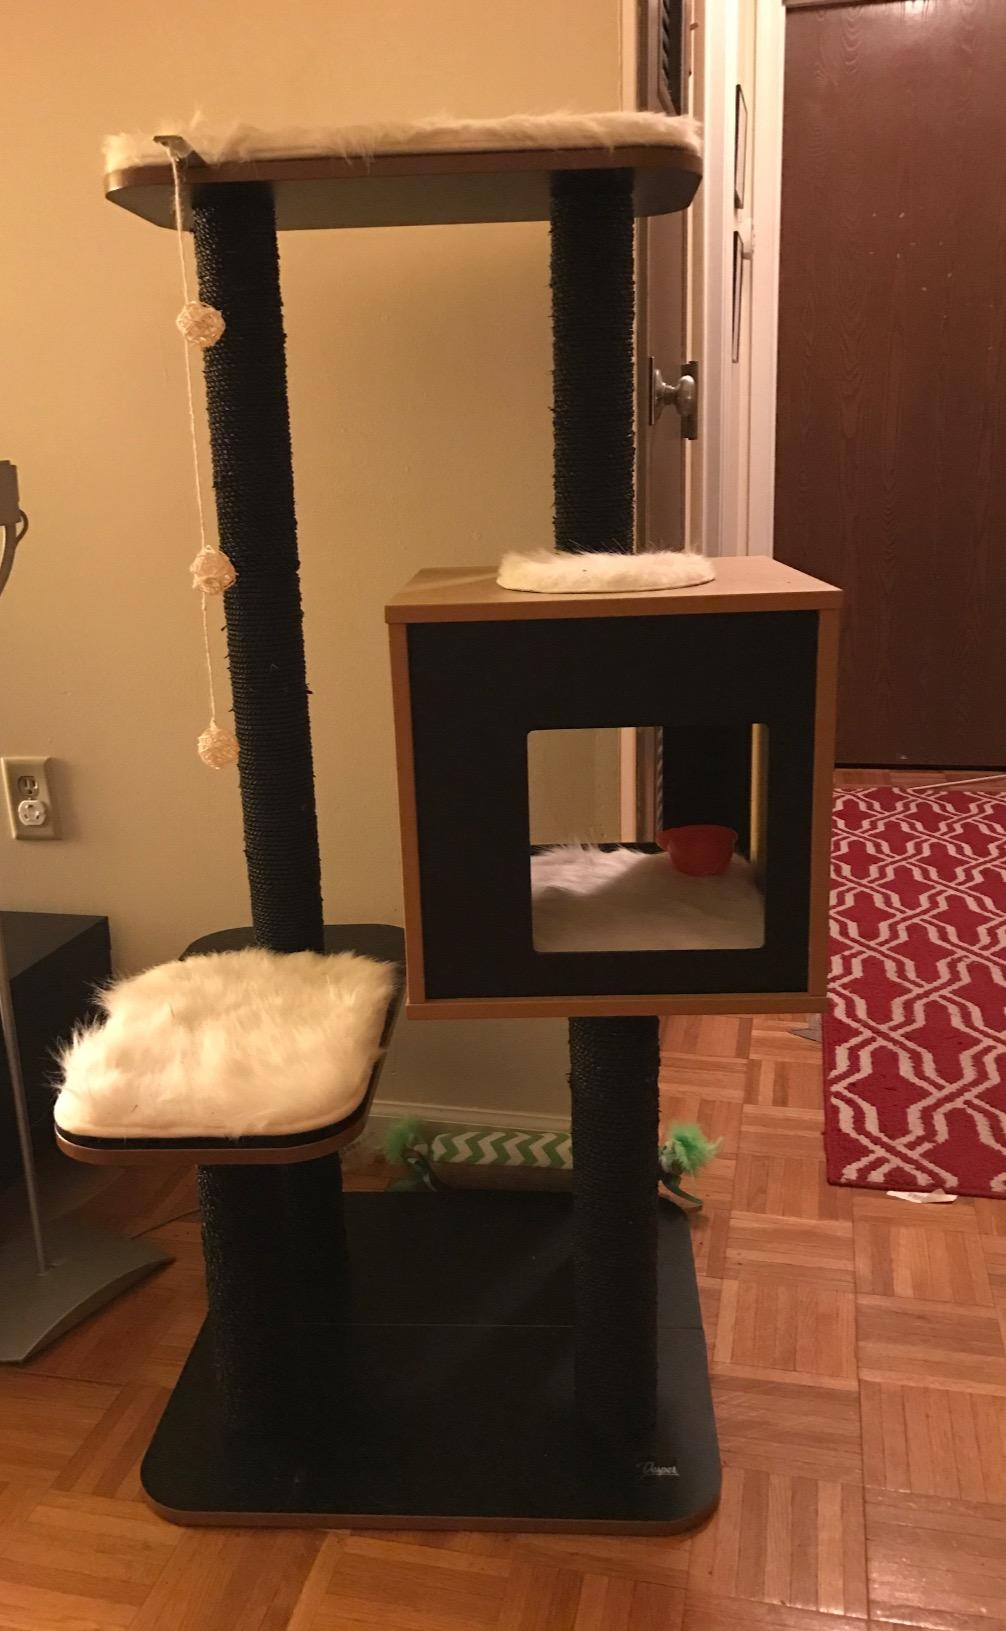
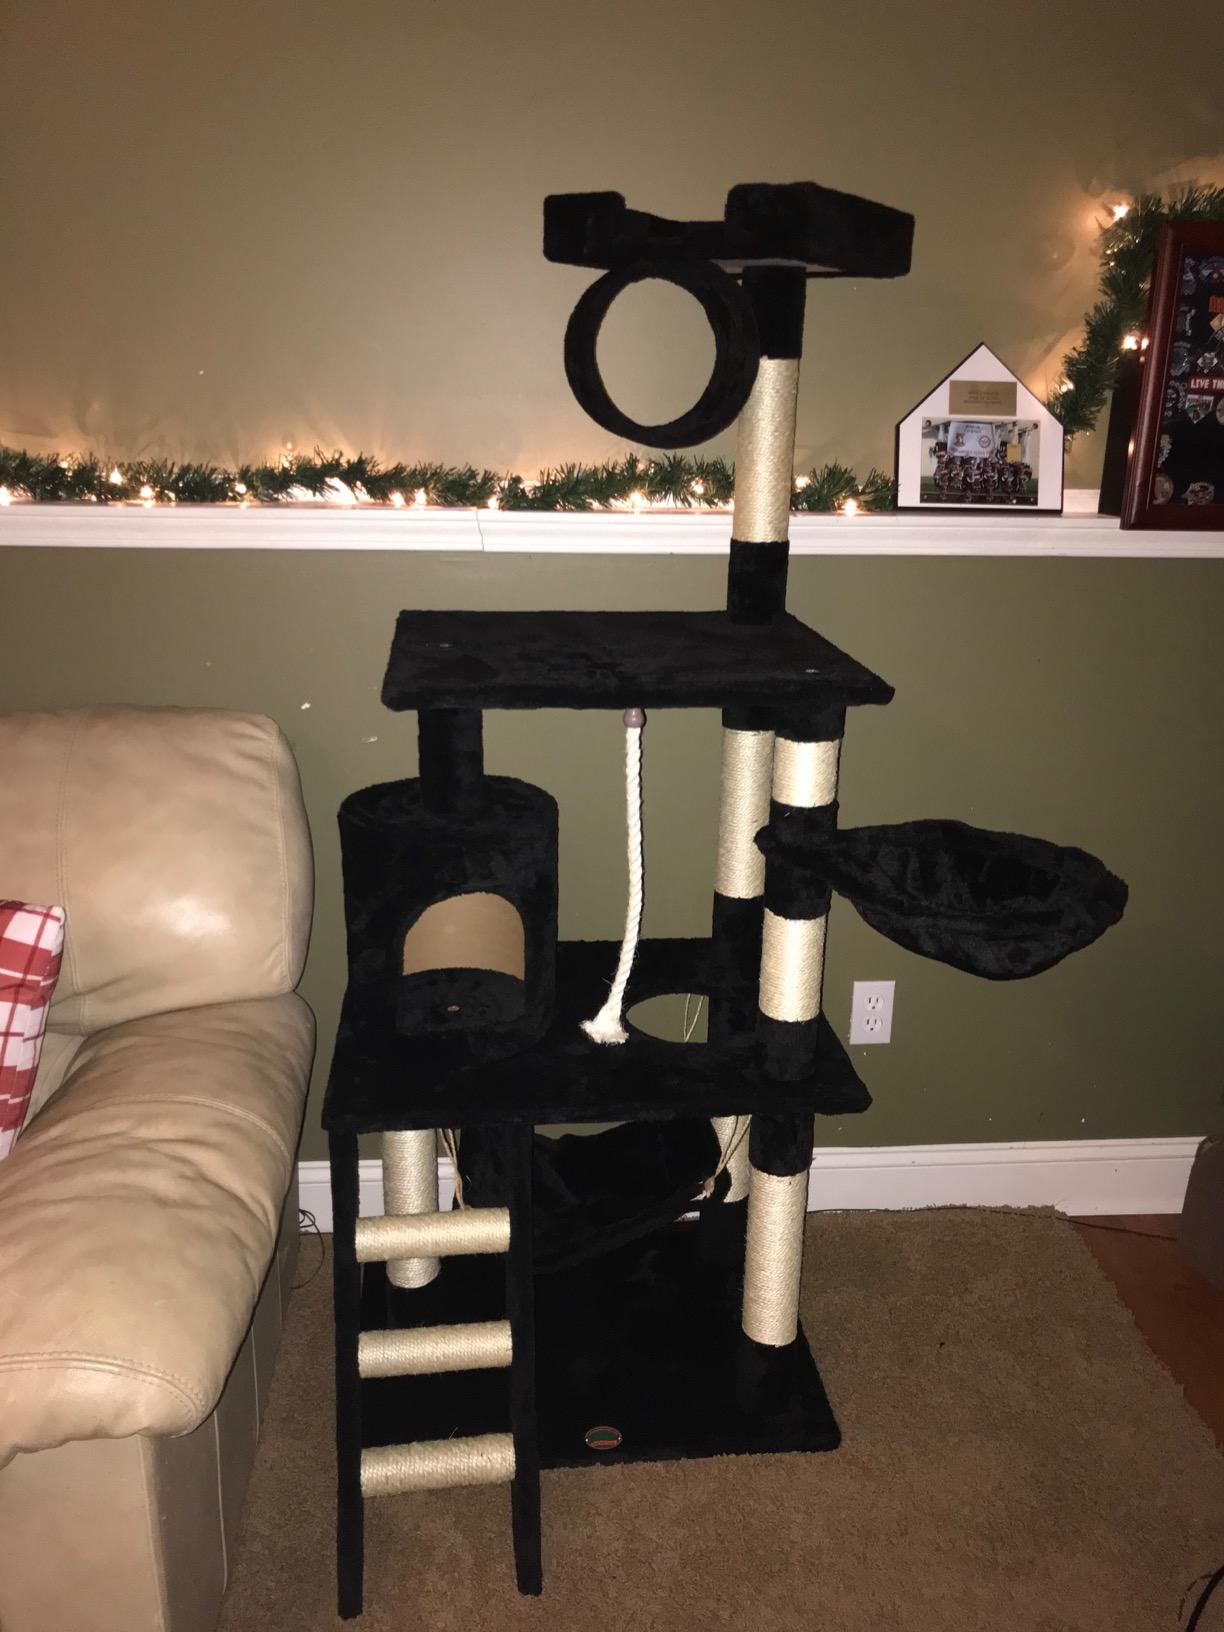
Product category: items_cat tree
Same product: no